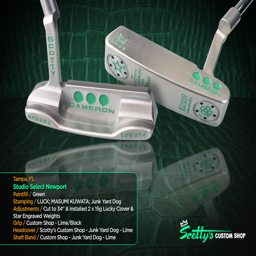
custom shop putter of the day